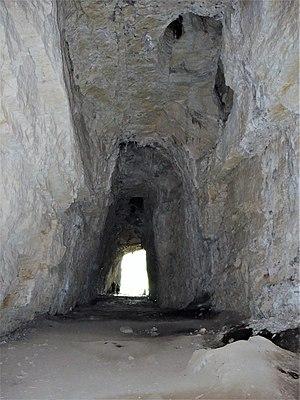
Intérieur de la grotte du château de la roche, vu du fond de la cavité. Soulce-Cernay. Doubs
Soulce-Cernay est une commune française, située dans le département du Doubs et la région Bourgogne-Franche-Comté. Les habitants se nomment les Soulçois et Soulçoises.